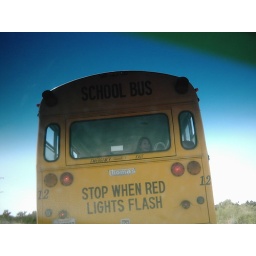
IMG_0034.JPG peace sign in the back window of the bus